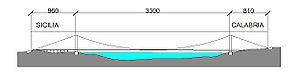
Le pont de Messine est un projet abandonné de pont suspendu en Italie sur le détroit de Messine qui sépare la pointe de la « botte » italienne, en Calabre, et la Sicile, entre Villa San Giovanni, d'une part, et Messine, d'autre part.
La société Stretto di Messina S.p.A. est la société concessionnaire, créée en 1981 à la suite de la loi italienne n° 1158/71 Liaison ferroviaire et routière fixe entre la Sicile et le continent, chargée des études de faisabilité, de l'avant-projet, de la réalisation et de la gestion du pont sur le détroit de Messine, le plus long pont suspendu du monde.